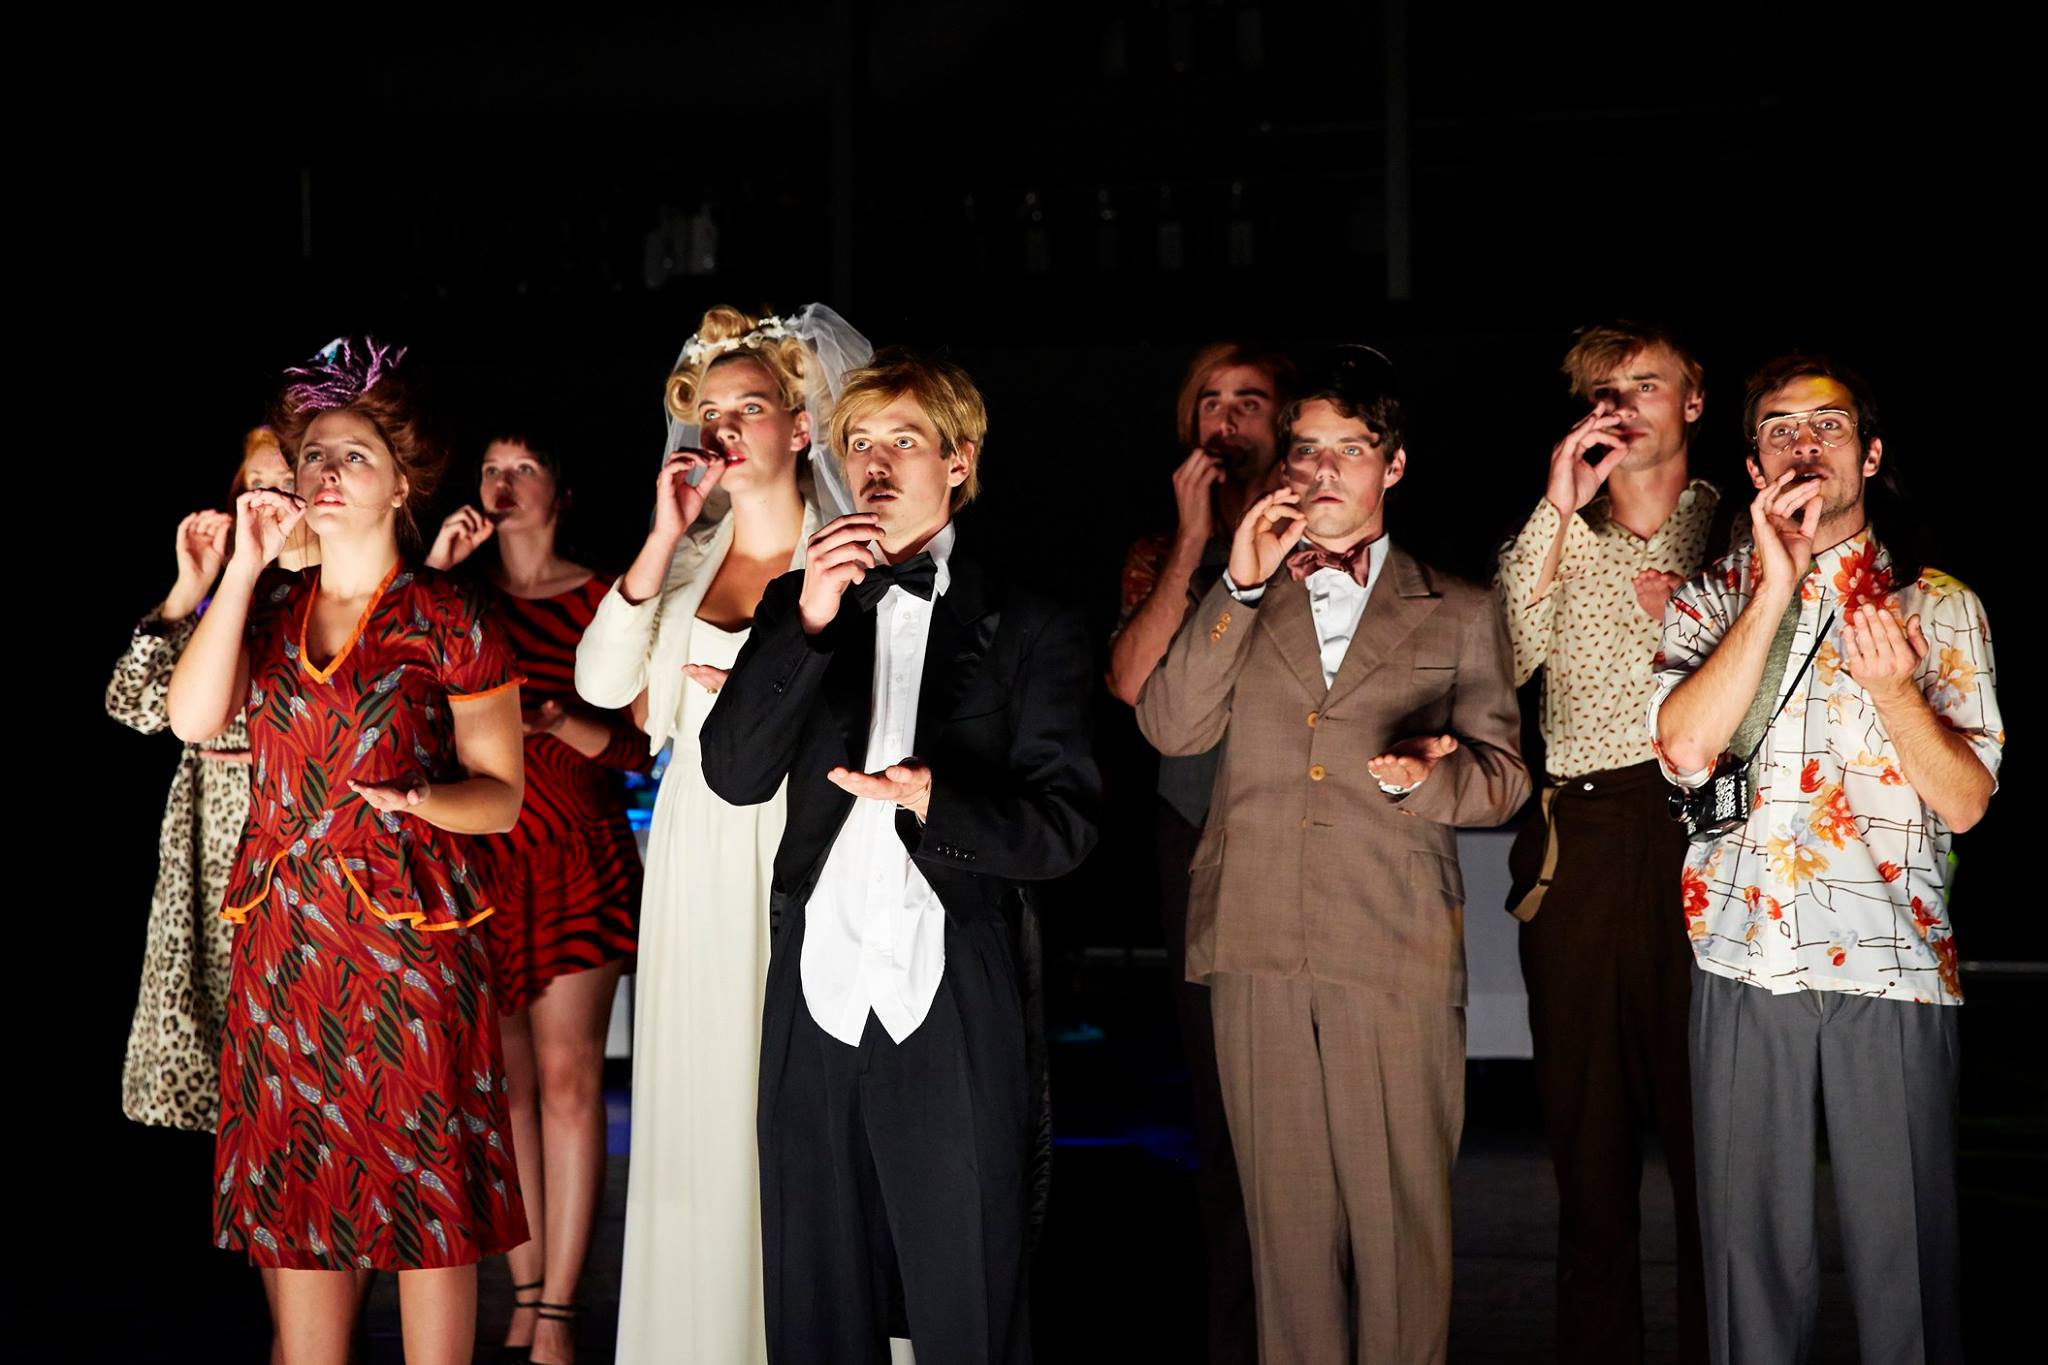
play, audience, fashion, musician, performance art, theatre, drama, stage, publicdomain, performance, singing, theater, production, entertainment, costumes, comedy, acting, performanceart, stageshow, theatrical, dramatists, performing arts, musical theatre